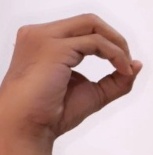
ASL sign: O